Homotopia (festival)

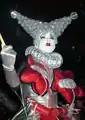
Homotopia 2004 Closing Party at The Masque, Liverpool

Homotopia was launched as a pilot project on 1 November 2004, in response to Liverpool's successful bid to become European Capital of Culture. The festival was commissioned by the Liverpool Culture Company's Creative Communities project, and started life as a ten-day programme of film, theatre, photography, art, comedy, storytelling and heritage designed to bring together an assortment of artists. Heavily supported by Liverpool City Council, the initiative was hailed as a sign of the city's 'growing maturity' in the run up to Capital of Culture and as an opportunity for the gay and lesbian community to play a vital part in the region's rich and diverse cultural life.